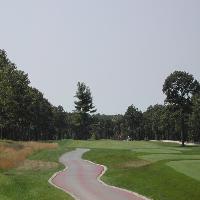
Weather: cloudy or overcast